Maria Kraftman

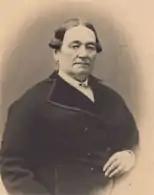
Maria Kraftman

Kraftman was an entrepreneur of note. She managed her own restaurant on a steamboat in Oulu in the 1840s. She moved to Turku, where she founded the city's first taxi business in the 1850s. She also managed an export business of butter and cereal. In 1867, she opened a textile shop, which expanded to become the confection company "Kestilän Pukimo Oy".